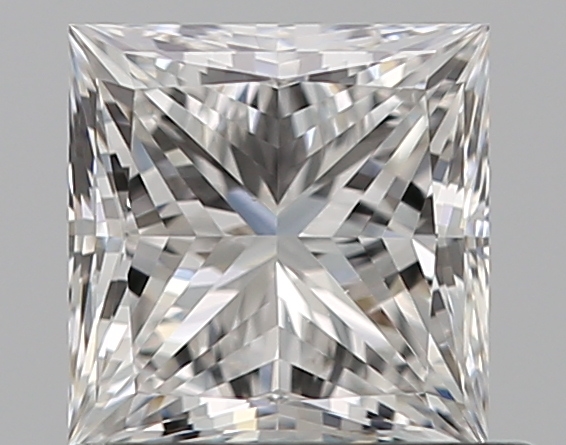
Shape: princess
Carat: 0.72
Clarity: VVS2
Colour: F
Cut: EX
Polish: EX
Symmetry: EX
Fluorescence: N
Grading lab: GIA
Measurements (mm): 4.88 x 4.76 x 3.48